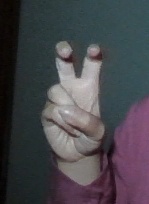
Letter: toot